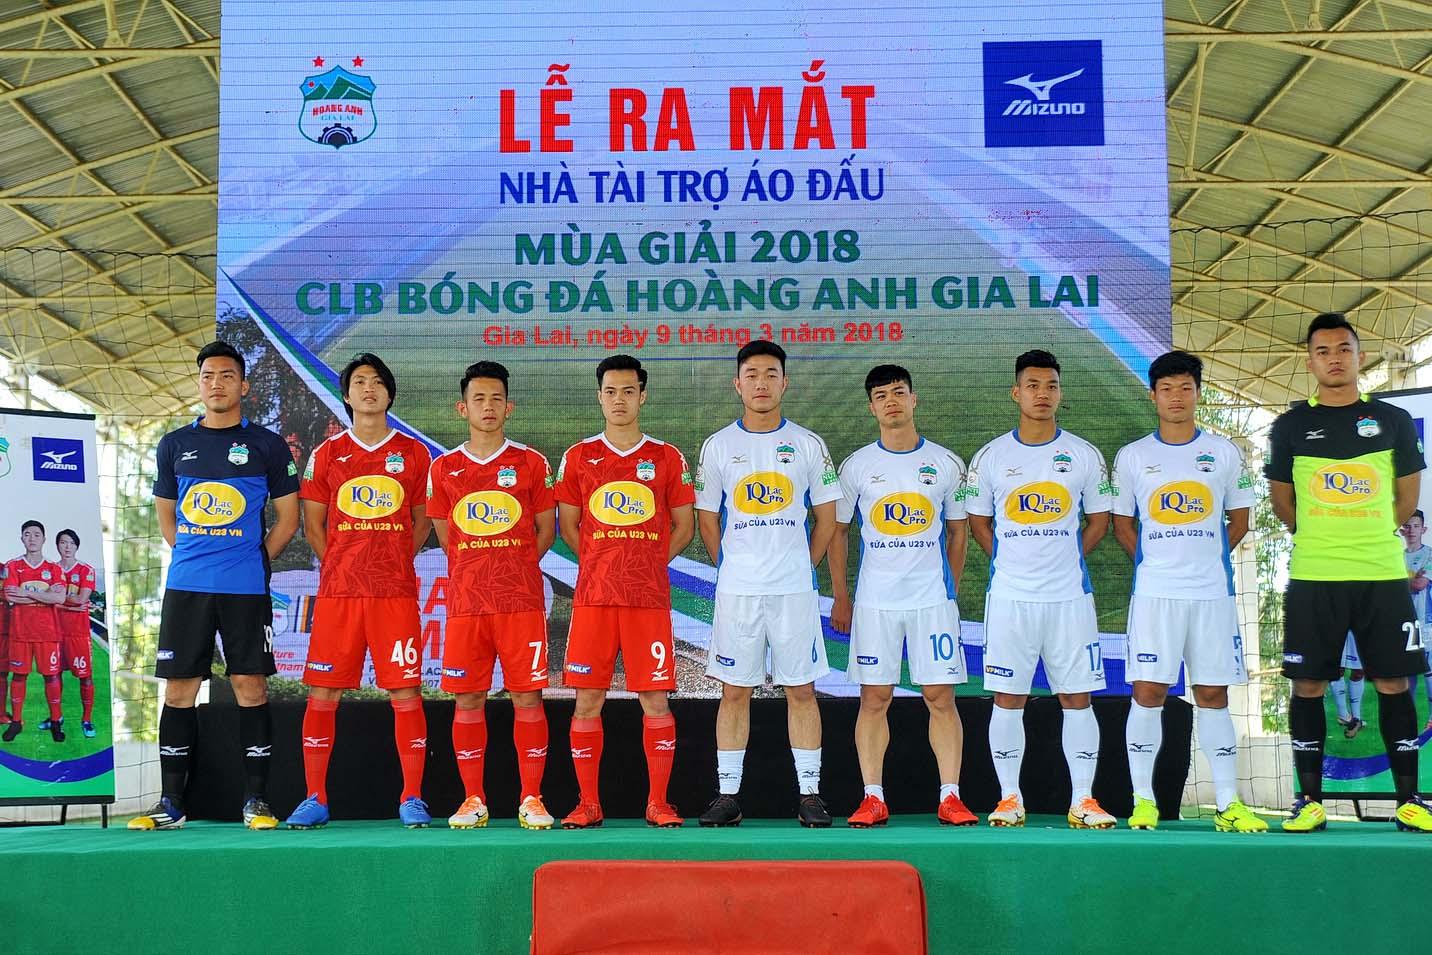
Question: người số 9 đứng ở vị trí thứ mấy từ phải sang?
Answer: người số 9 đứng ở vị trí thứ bốn từ phải sang